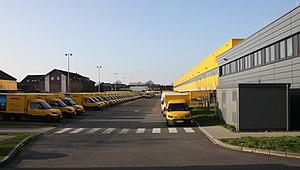
StreetScooter GmbH est un constructeur de véhicules électriques situé à Aix-la-Chapelle, en Allemagne. La société appartient à Deutsche Post DHL Group depuis 2014.